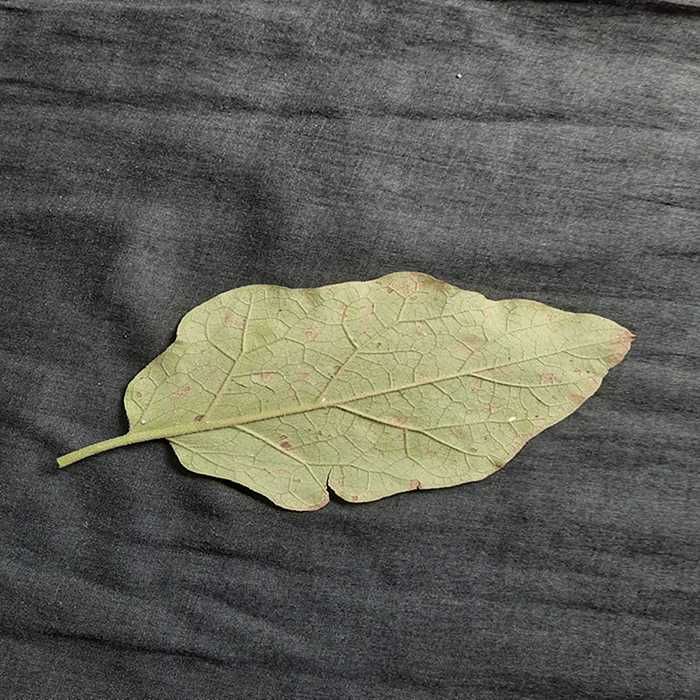
Plant: Eggplant
Label: Eggplant Cercopora leaf spot